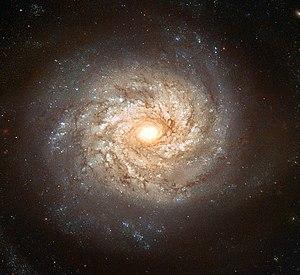
NGC 3982 est une galaxie spirale intermédiaire située dans la constellation de la Grande Ourse à environ 51 millions d'années-lumière. NGC 3982 a été découvert par l'astronome germano-britannique William Herschel en 1789.
Voici une liste de galaxies spirales notables, classée en fonction de leur nom, de la constellation hôte, de la magnitude apparente et de la classification morphologique des galaxies.